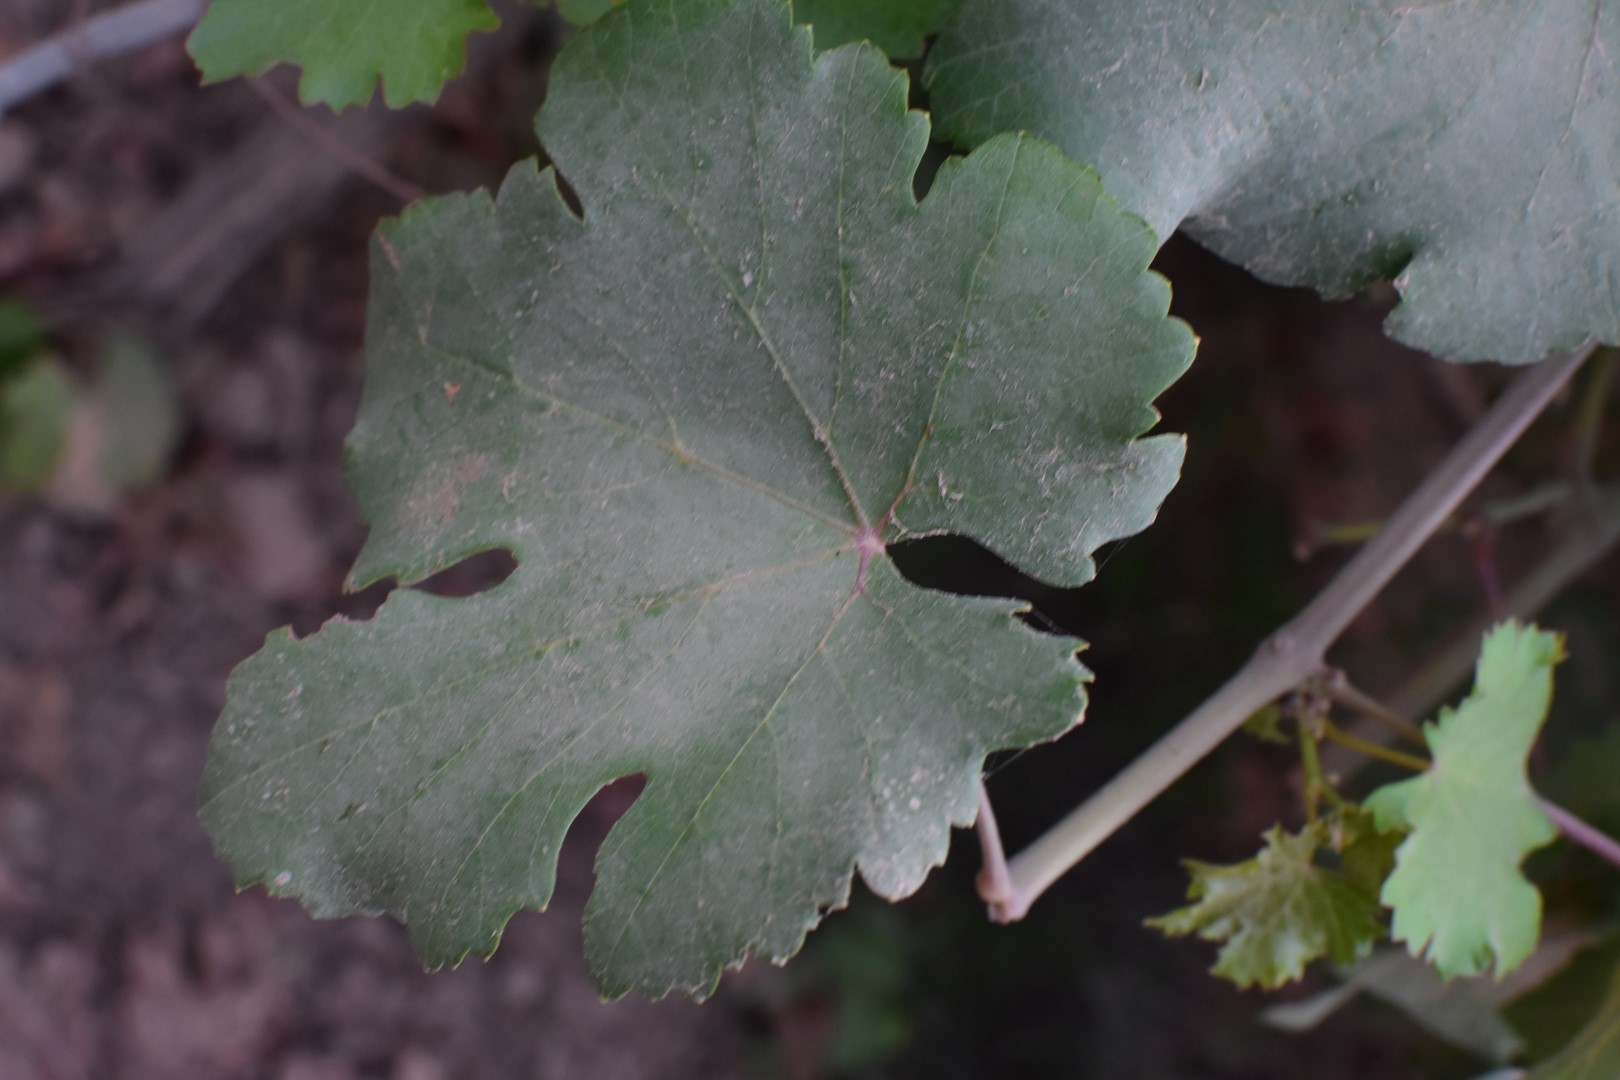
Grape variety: Kamali